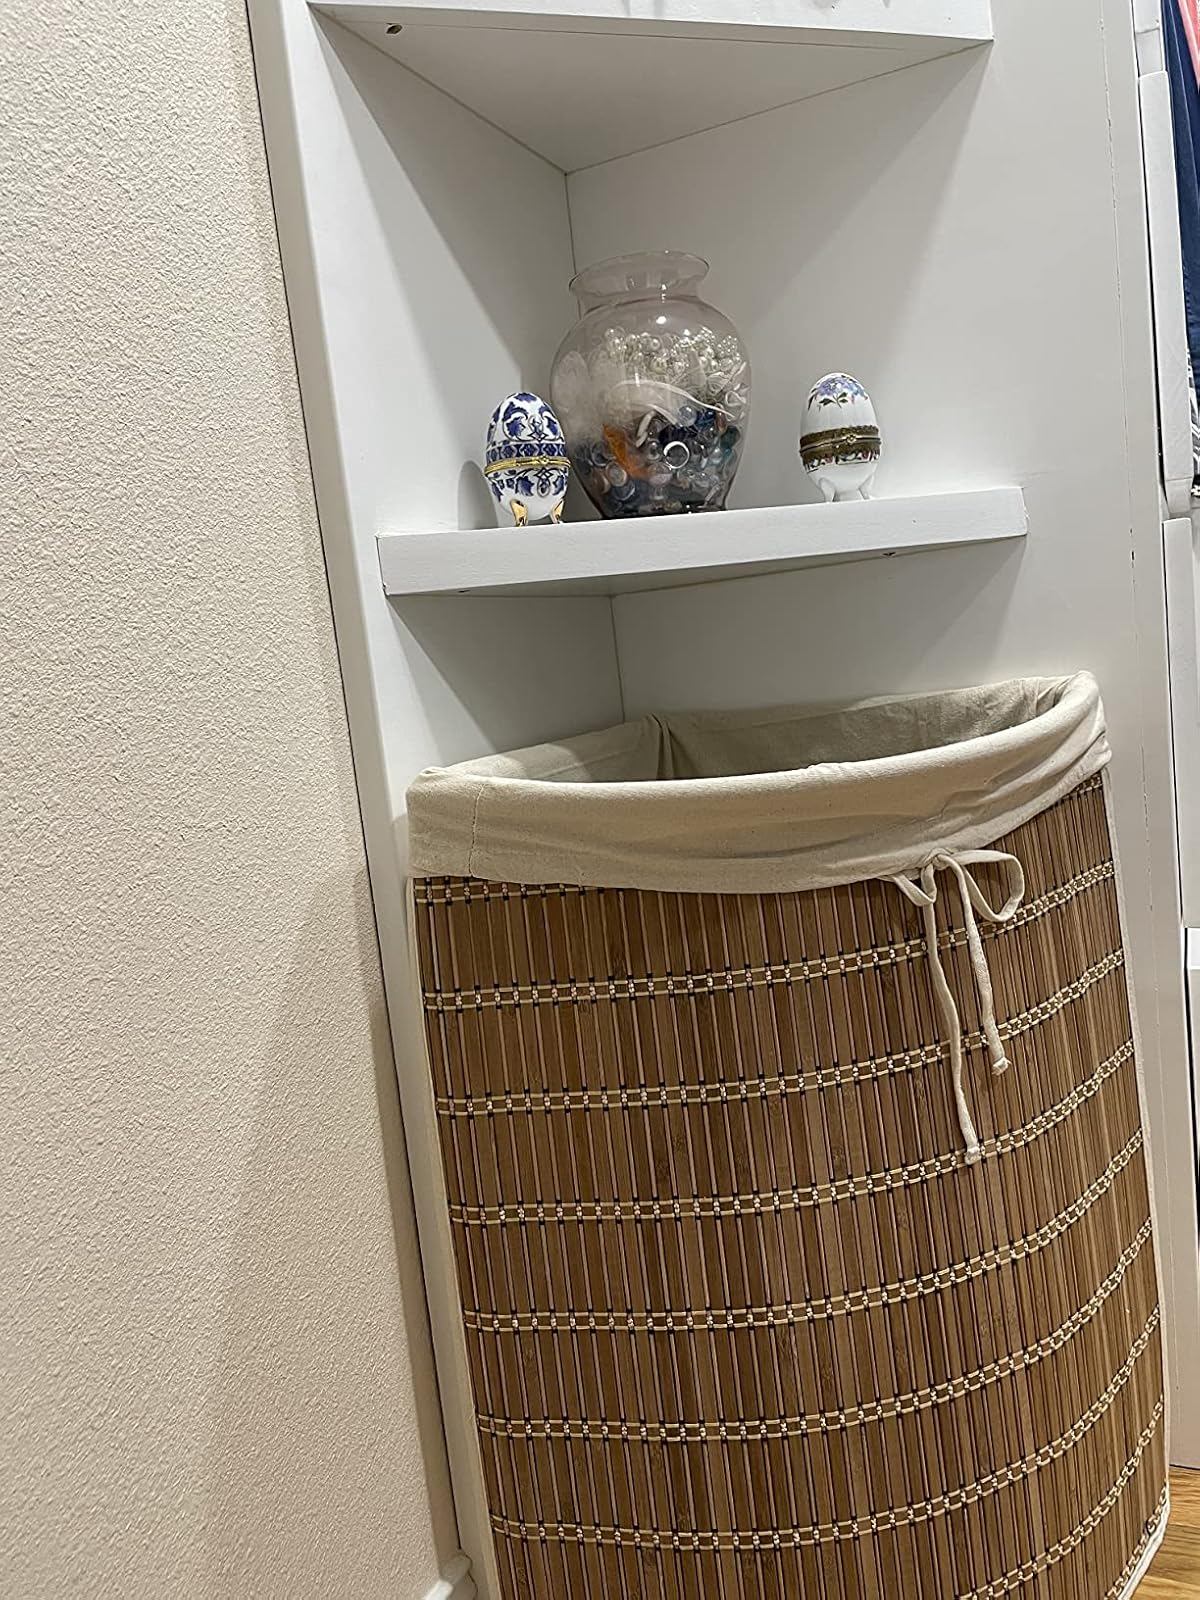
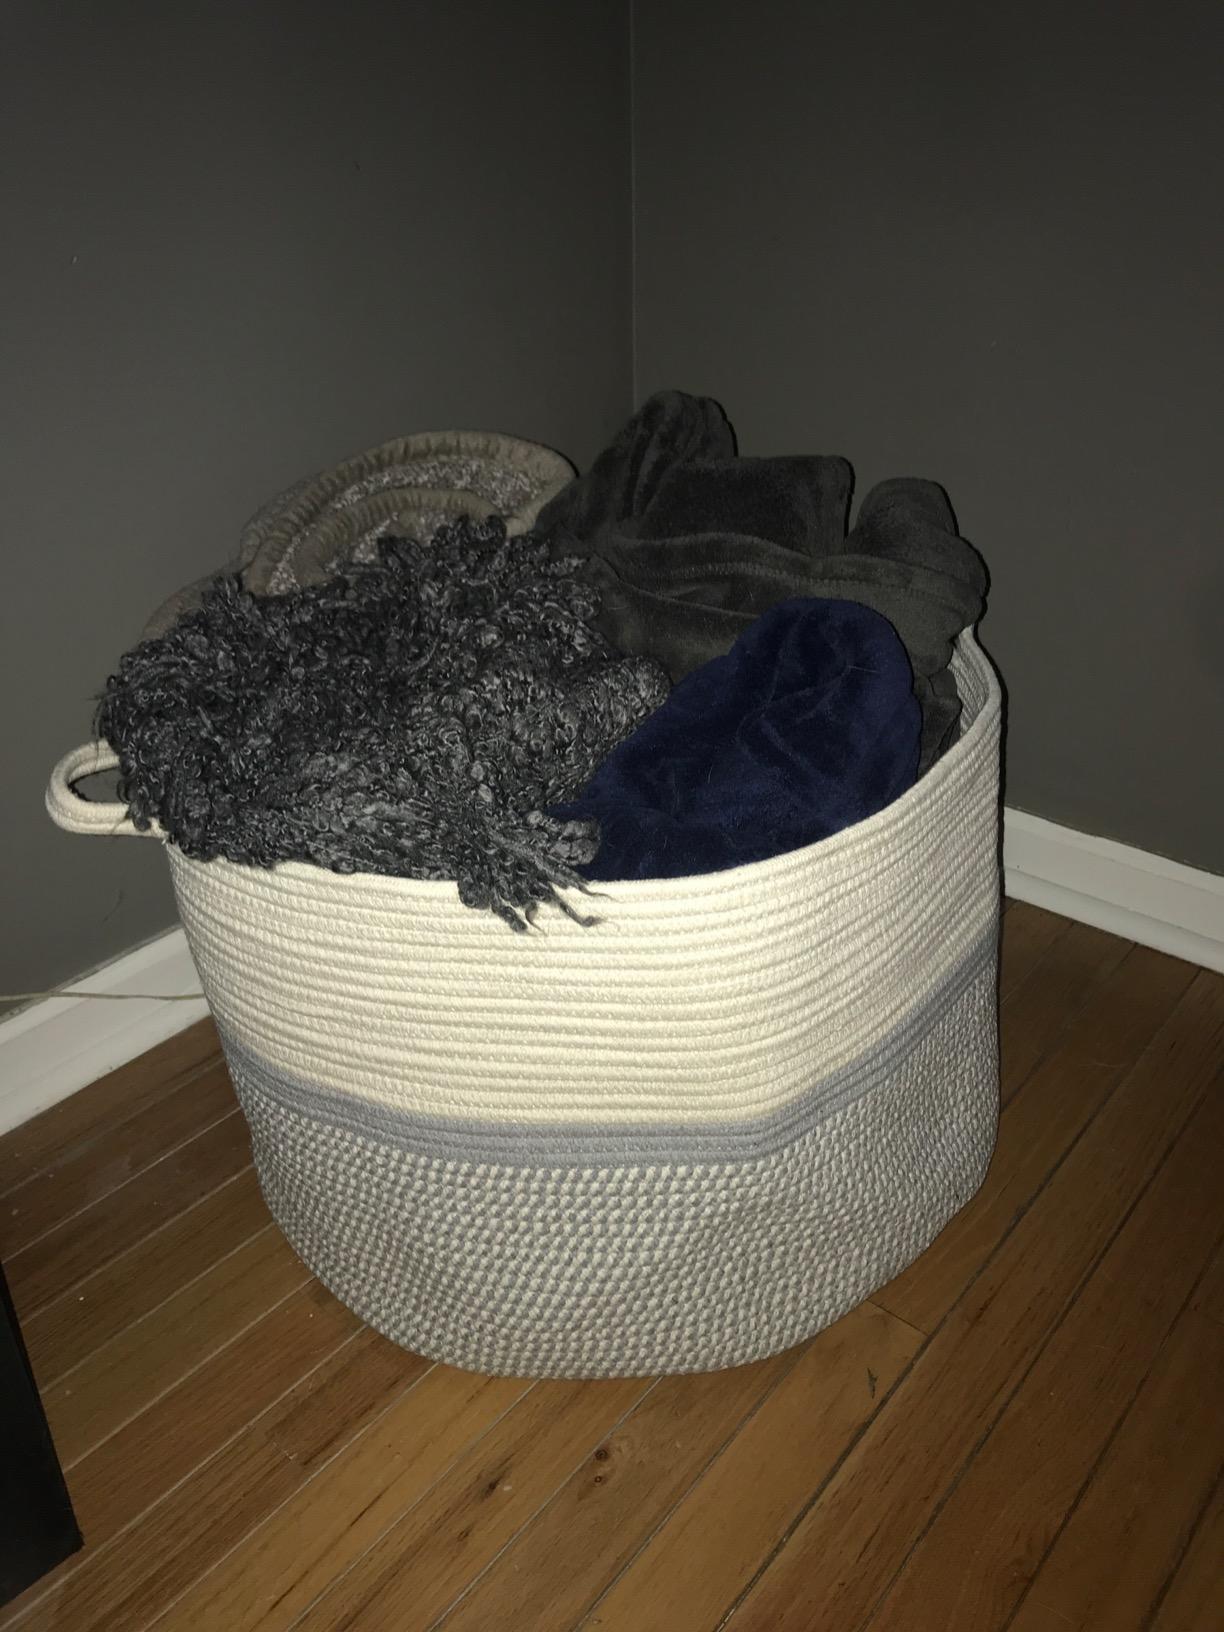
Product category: items_hamper
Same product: no